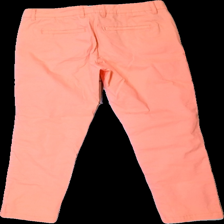
View: back
Type: Trousers
Category: Ladies
Brand: Hamton Republic (Kappahl)
Colors: Pink
Material: 100% Cotton
Cut: Tight
Size: 34
Season: Spring
Price range: 50-100
Recommended usage: Reuse
Description: Coral tight trousers